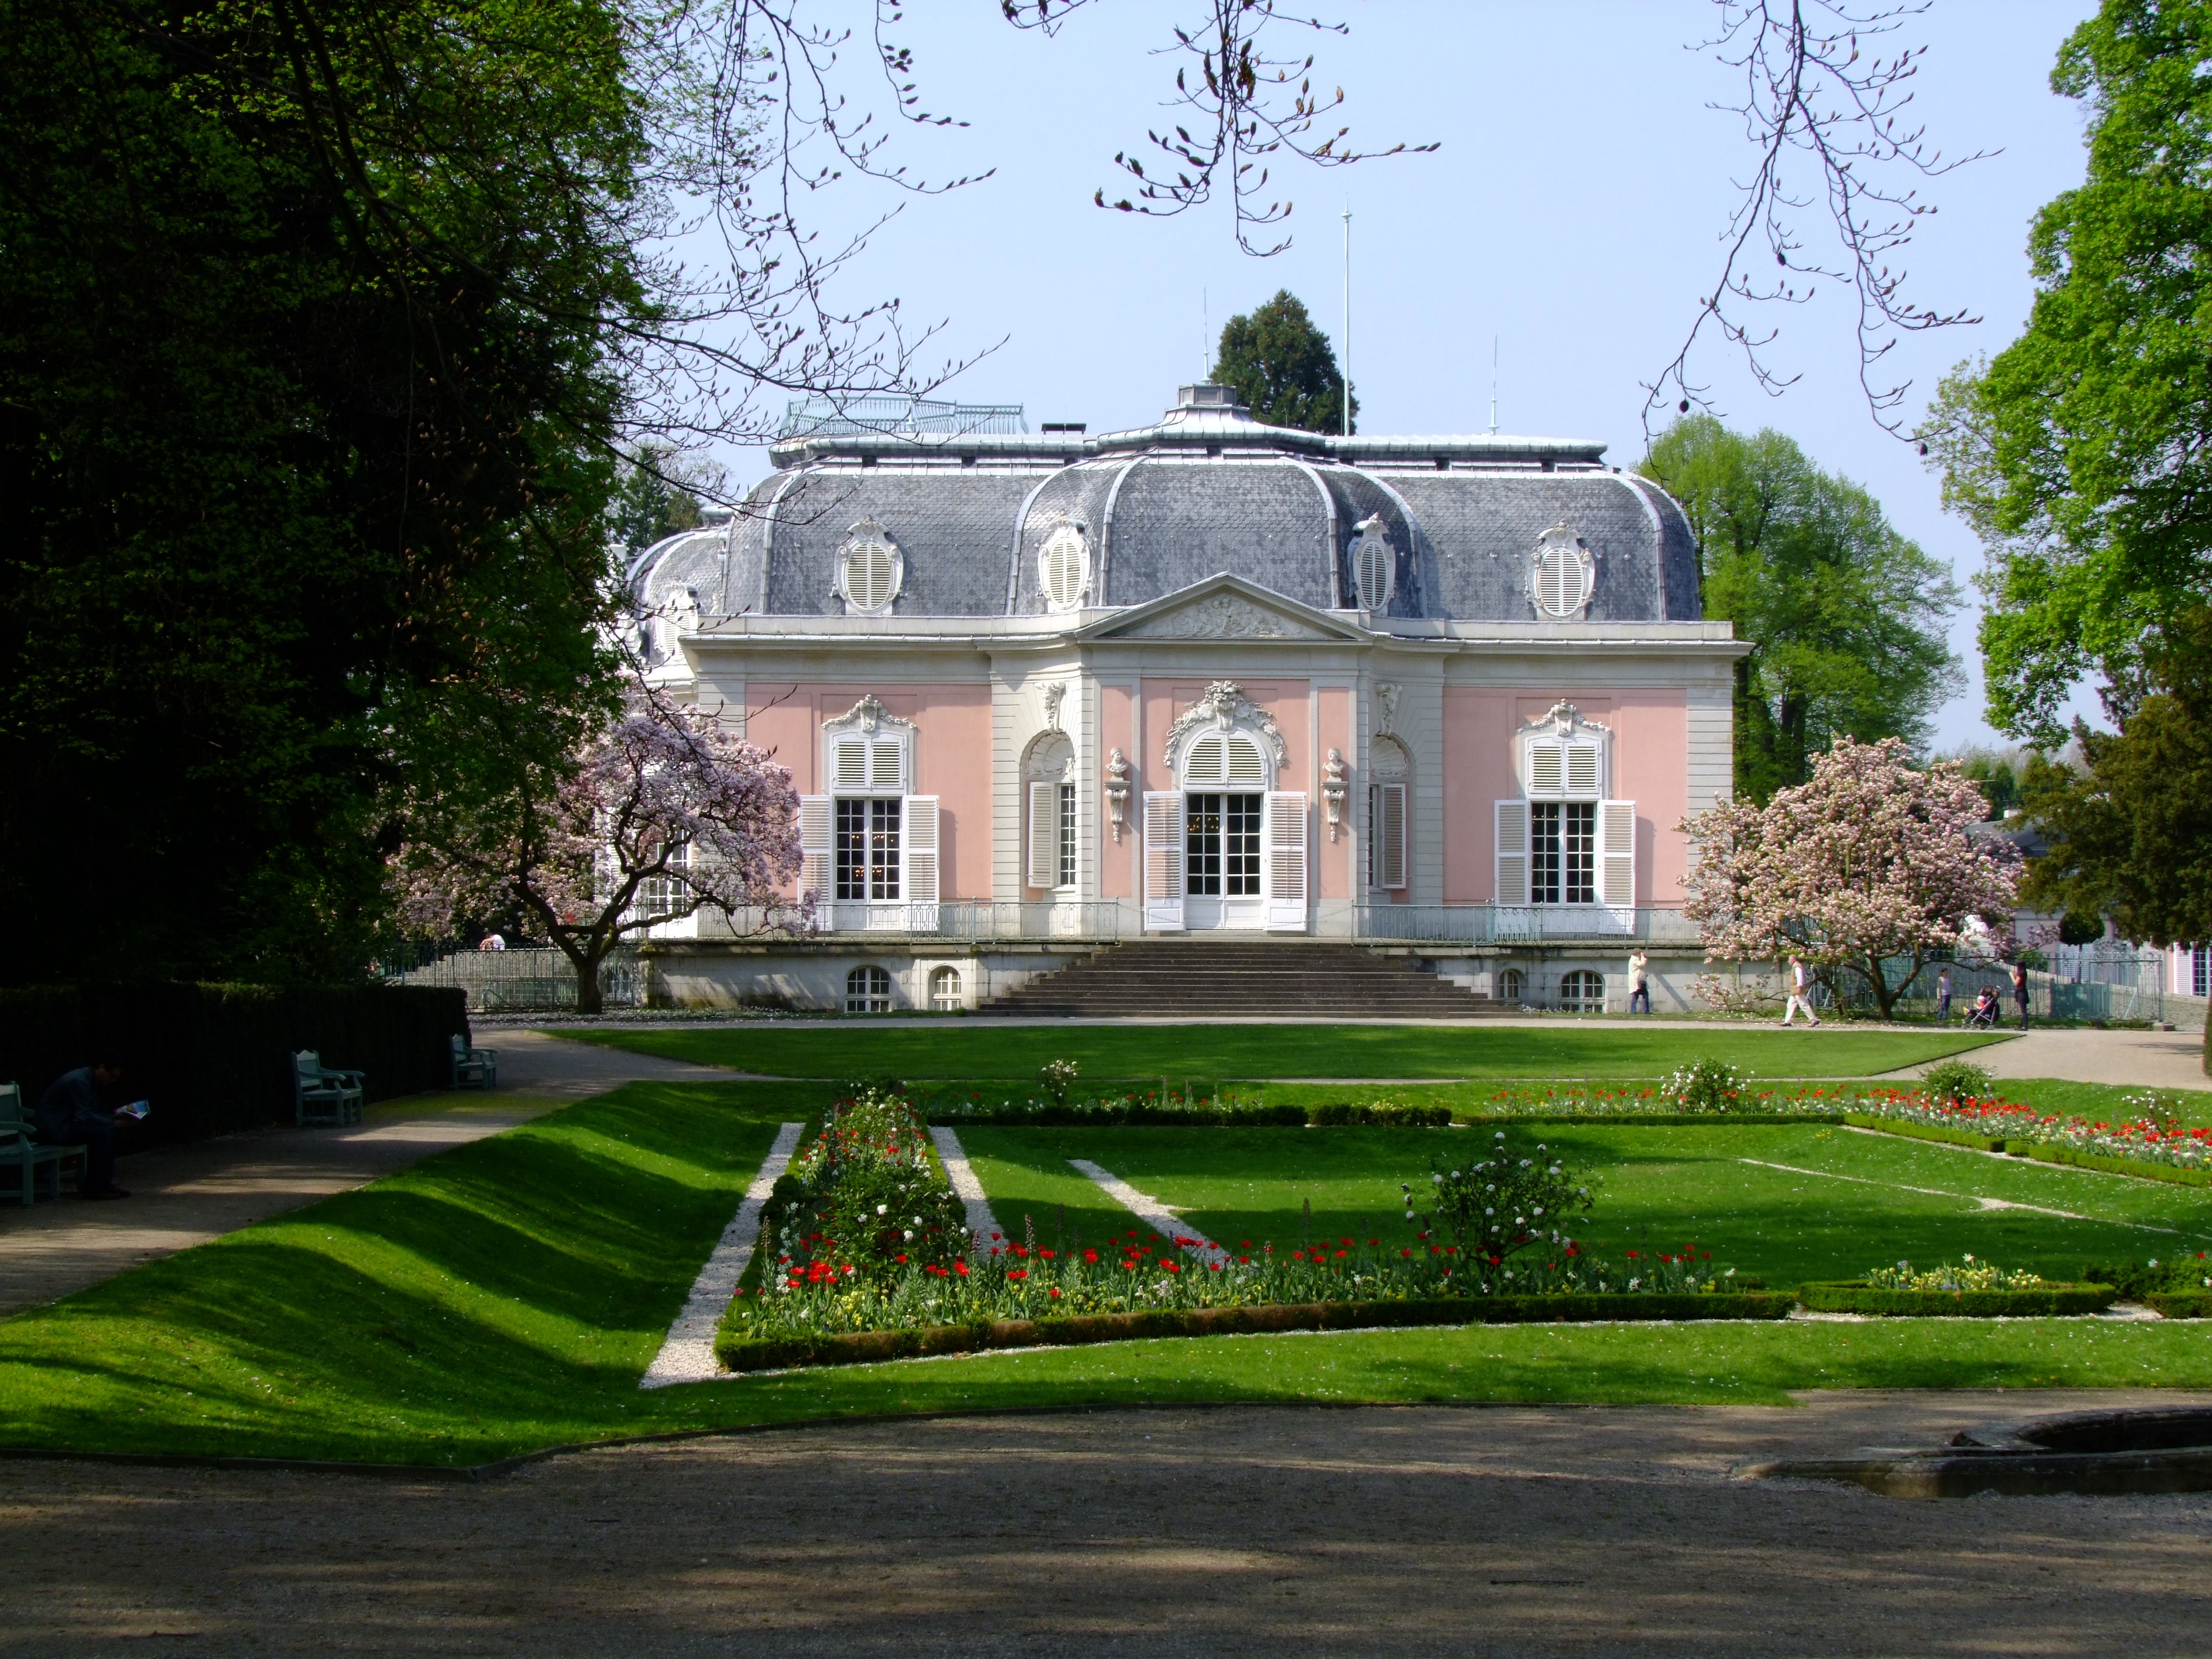
lawn, mansion, house, building, chateau, home, spring, park, backyard, castle, garden, germany, estate, attractive, manor house, castle park, schlossgarten, rococo, construction art, dusseldorf, stately home, castle benrath